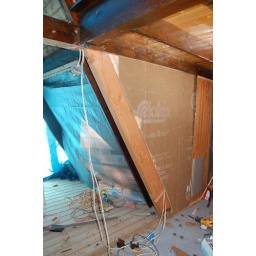
Opened up wall by dining room and dog door.